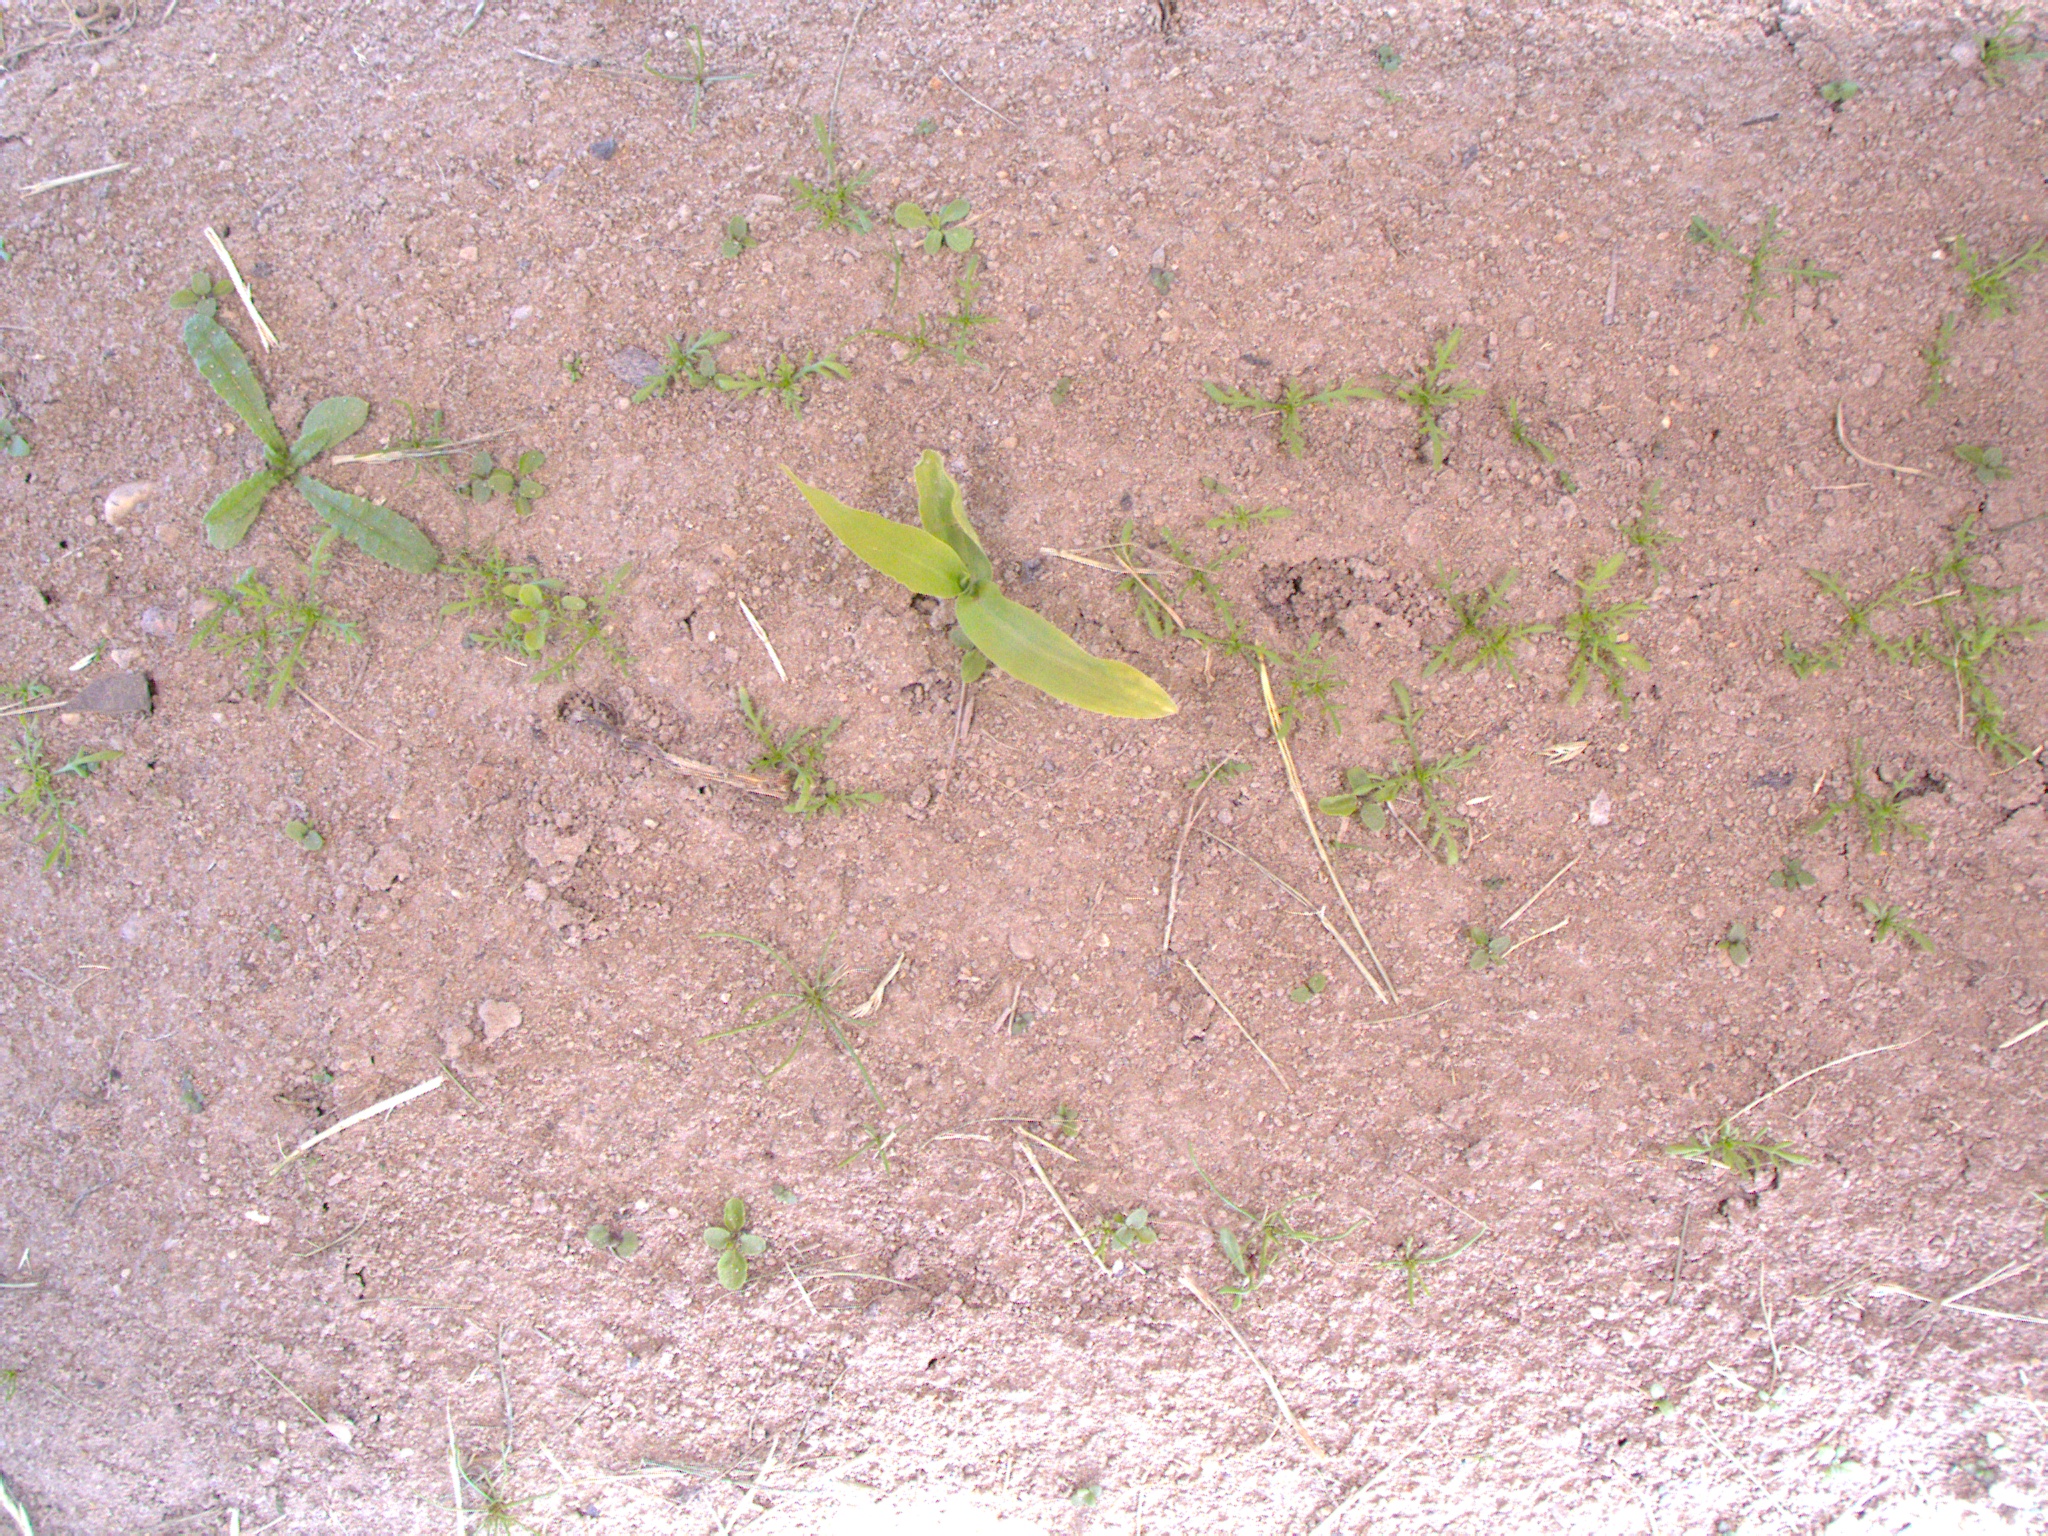
Crop: maize
Objects: maize, stem_maize